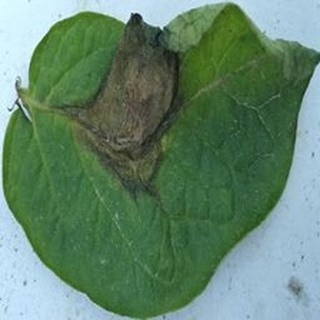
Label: potato_late_blight